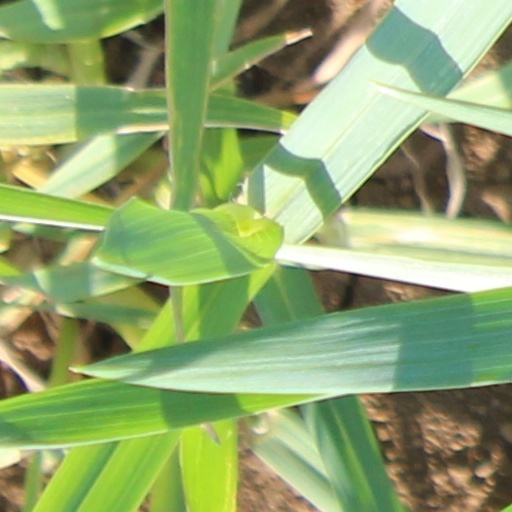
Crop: wheat